Central London Railway

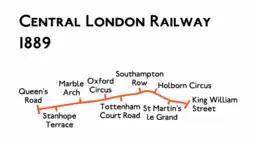
Route diagram showing the railway running from Queen's Road at left to King William Street at right

In November 1889, the CLR published a notice of a private bill that would be presented to Parliament for the 1890 parliamentary session. The bill proposed an underground electric railway running from the junction of Queen's Road (now Queensway) and Bayswater Road in Bayswater to King William Street in the City of London with a connection to the then-under construction, City and South London Railway (C&SLR) at Arthur Street West. The CLR was to run in a pair of tunnels under Bayswater Road, Oxford Street, New Oxford Street, High Holborn, Holborn, Holborn Viaduct, Newgate Street, Cheapside, and Poultry. Stations were planned at Queen's Road, Stanhope Terrace, Marble Arch, Oxford Circus, Tottenham Court Road, Southampton Row, Holborn Circus, St. Martin's Le Grand and King William Street.